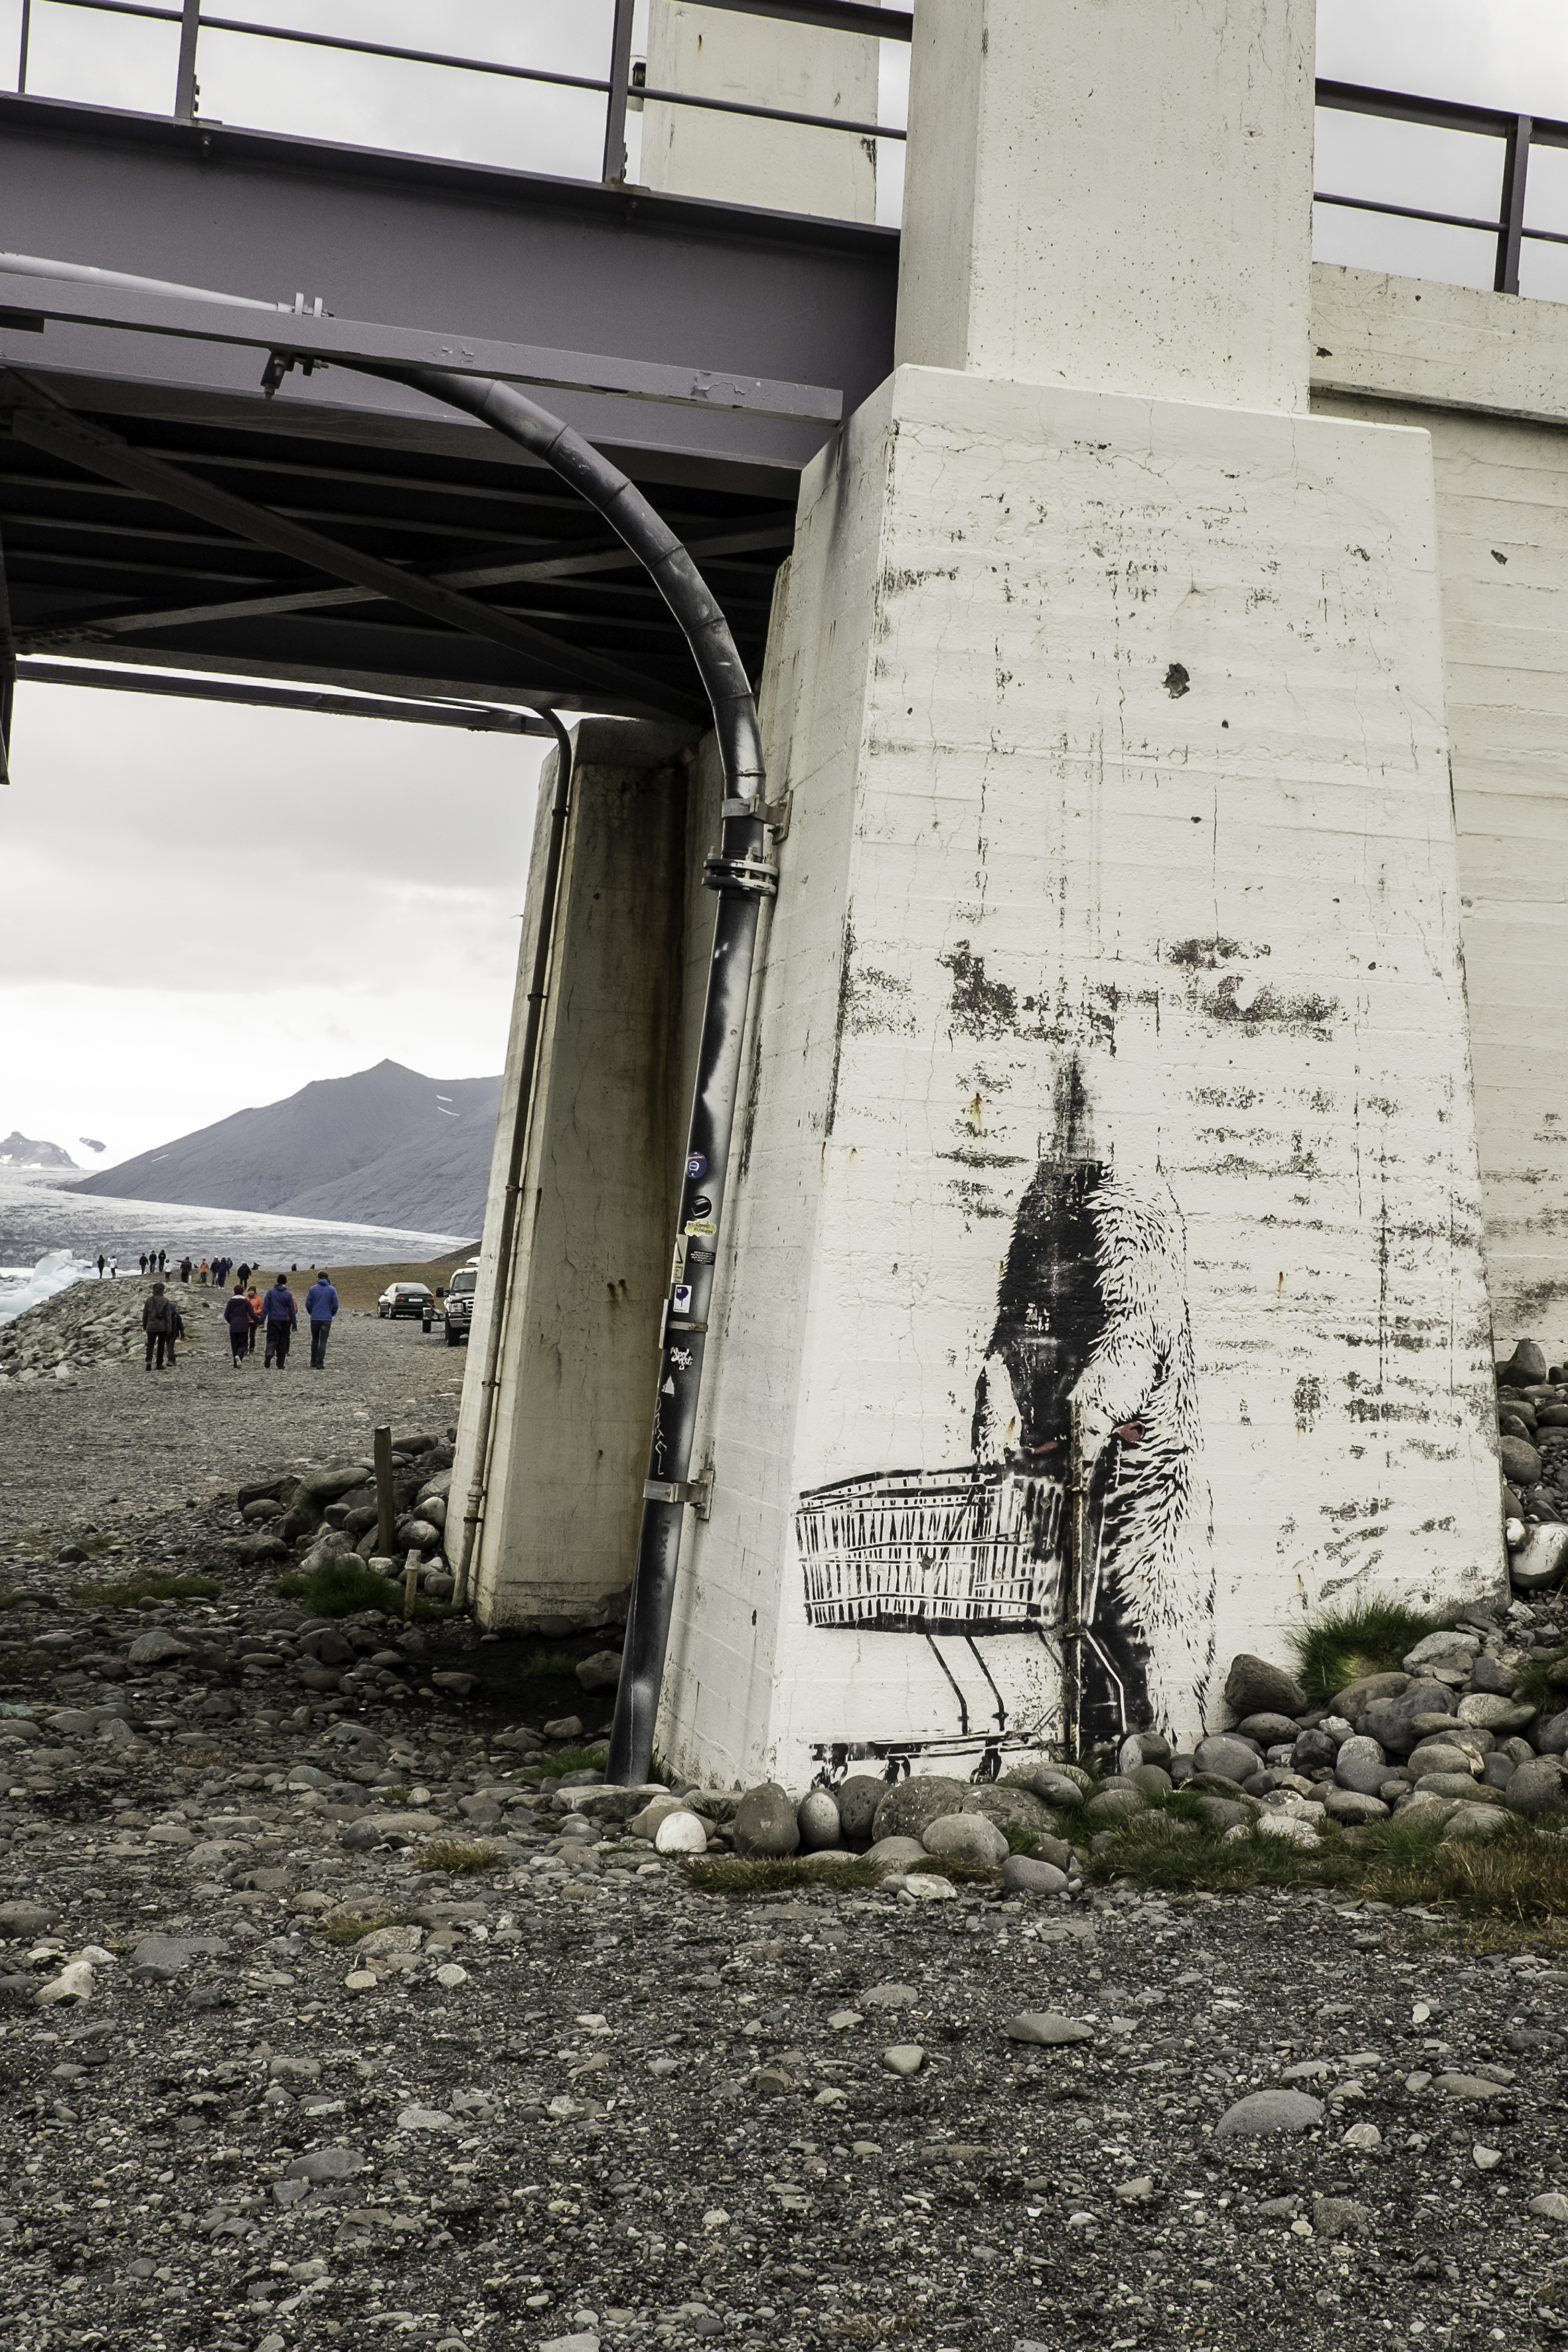
road, street, wall, travel, fujifilm, iceland, art, is, fuji, fujixt1, jokulsarlon, fujix, east, urban area